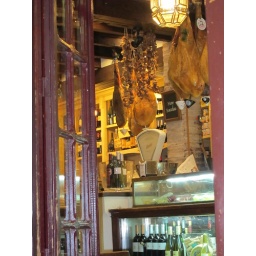
Oldest jamon bar in Seville -- and literally next door to our hotel.